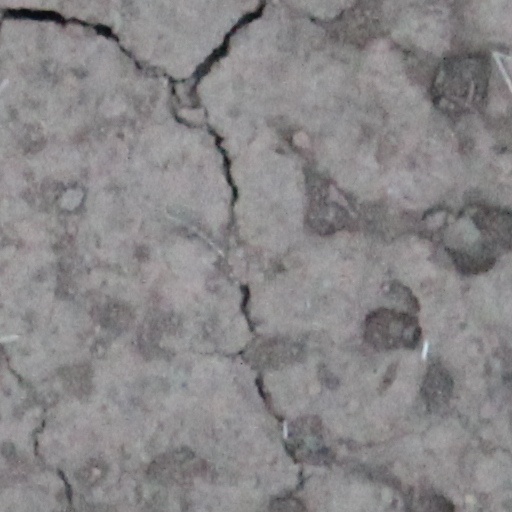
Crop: wheat